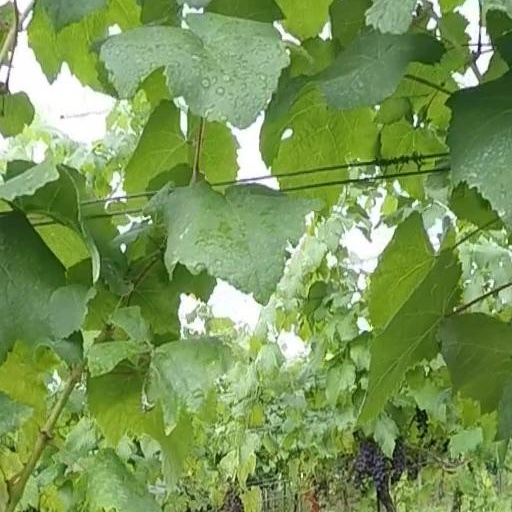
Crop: grape